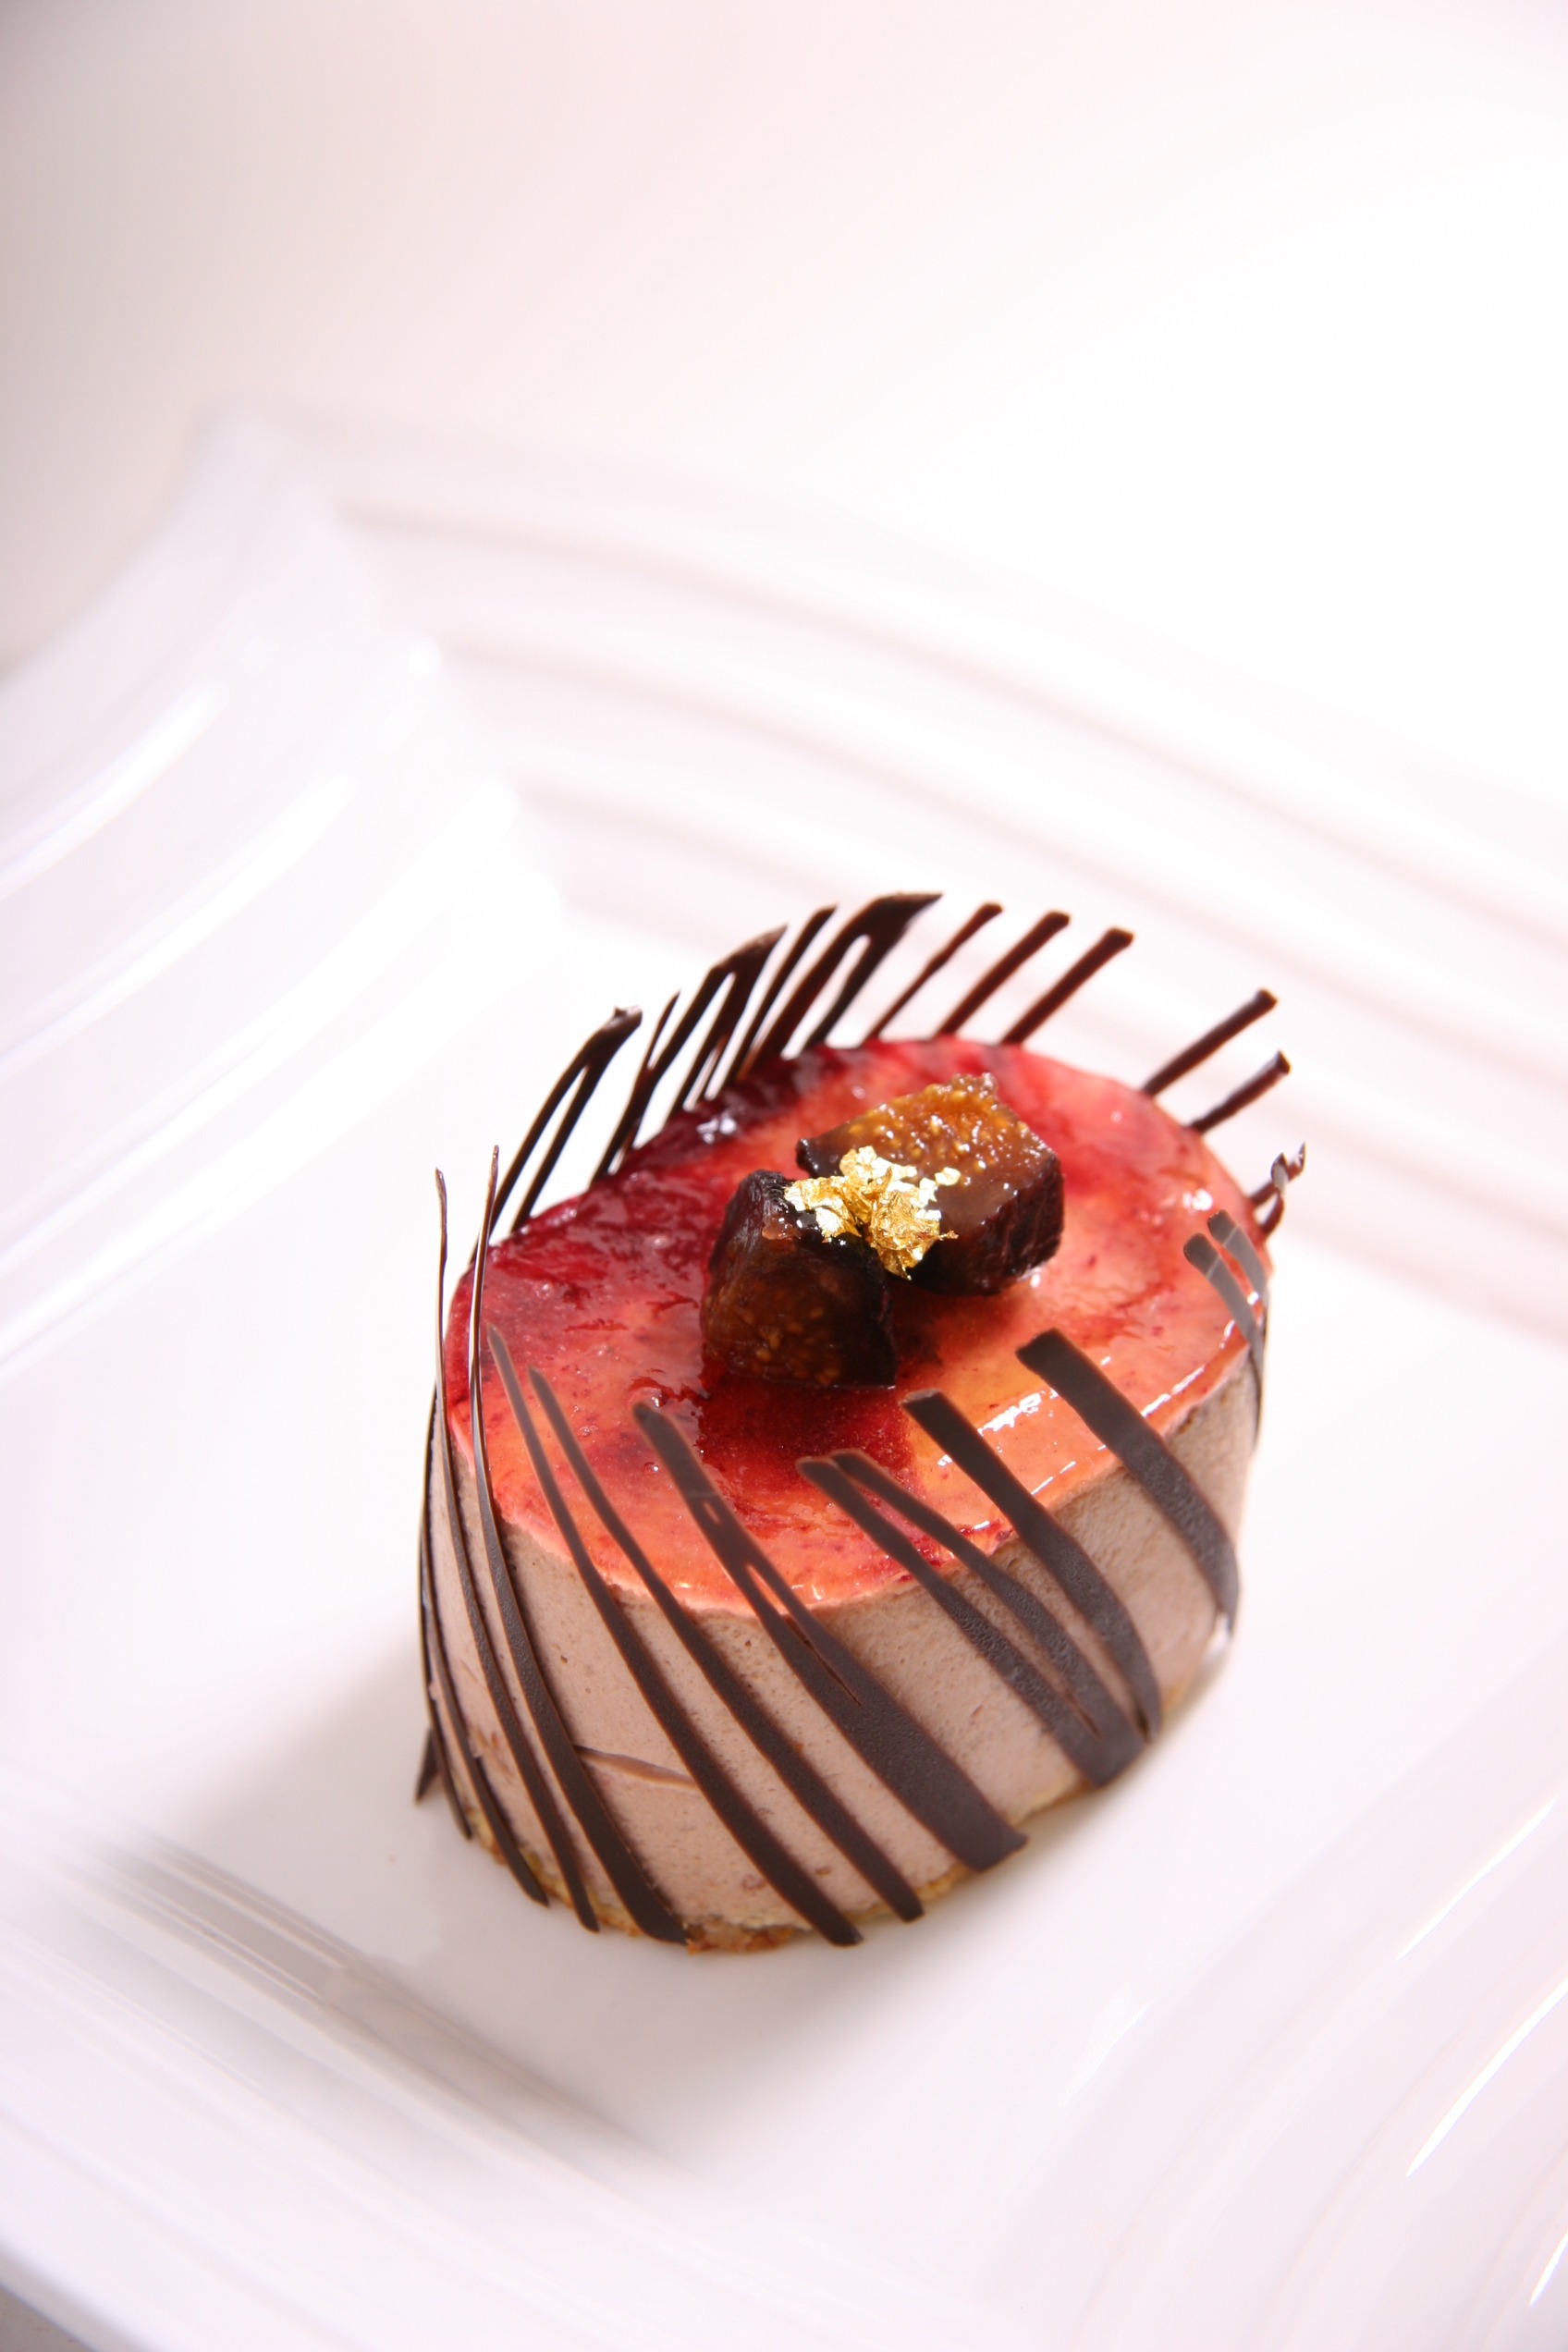
food, produce, chocolate, baking, dessert, cuisine, cake, chocolate cake, sweets, icing, food photography, sweetness, flavor, praline